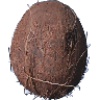
Label: cocos